Barred owl

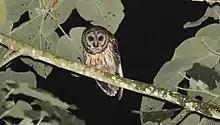
Although previously considered a subspecies of barred owl, the fulvous owl is now considered a distinct species

The barred owl was first described by Philadelphia naturalist Benjamin Smith Barton in 1799. The species was named due to the varied directions the dusky markings take on their underside.